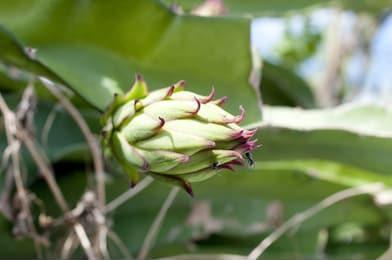
Label: Dragonfruit